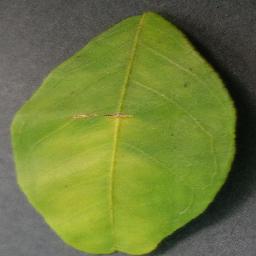
Label: Orange___Haunglongbing_(Citrus_greening)